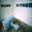
Label: airplane